Al-Kamil Sha'ban

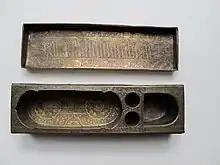
Writing utensils for Al-Kamil Sha'ban

Al-Kamil Sayf ad-Din Sha'ban ibn Muhammad ibn Qalawun, better known as al-Kamil Sha'ban, was the Mamluk sultan of Egypt between August 1345 and January 1346. He was the fifth son of al-Nasir Muhammad to serve as sultan, having succeeded his brother al-Salih Ismail. Sha'ban was toppled and killed during a revolt against his rule organized by Emir Shams ad-Din Aqsunqur on behalf of his brother al-Muzaffar Hajji.